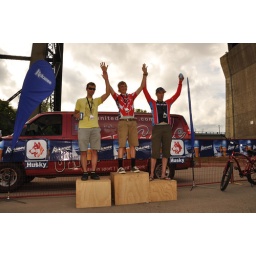
From the Edmonton Canada Cup mountain bike race, July 11th, 2010 in Edmonton, Alberta, Canada.